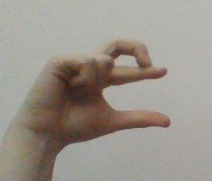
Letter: thal